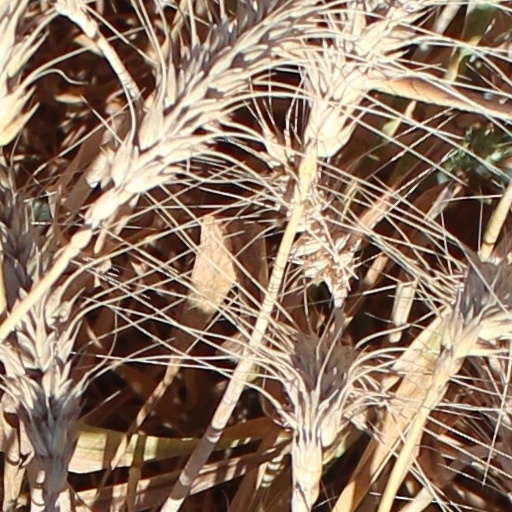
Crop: wheat